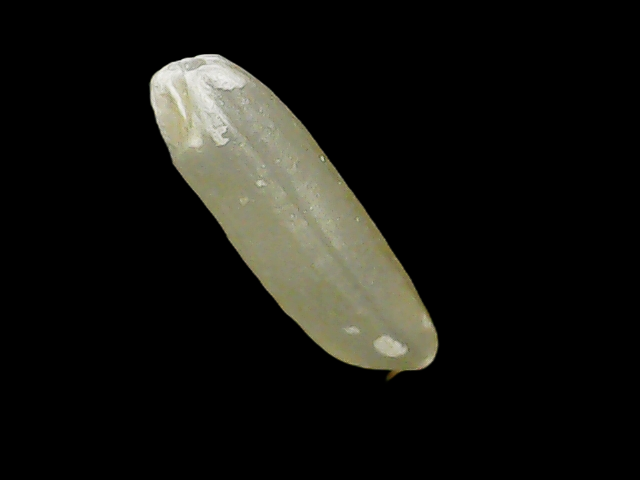
Rice variety: Binadhan7